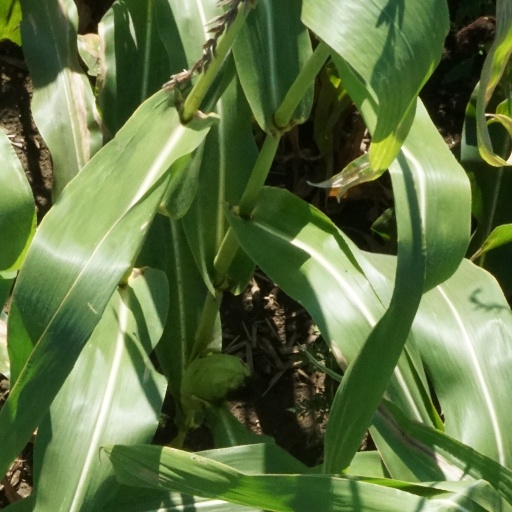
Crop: maize; corn